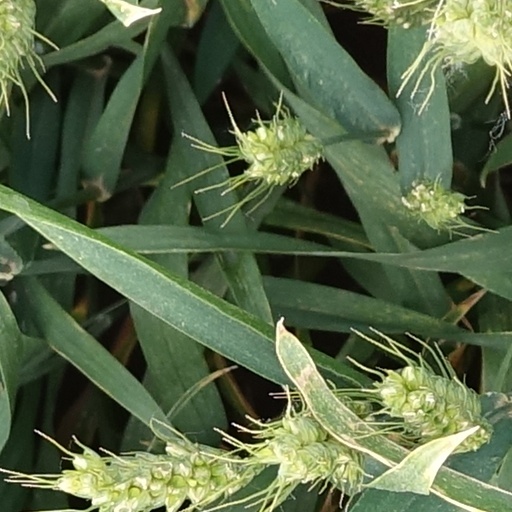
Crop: wheat